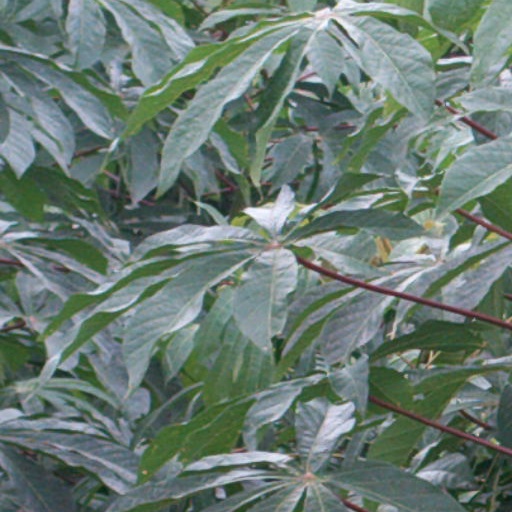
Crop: cassava